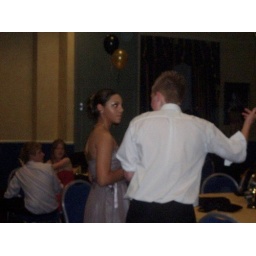
Being chatted up by some randomer at the yr 11 ball in ellend road